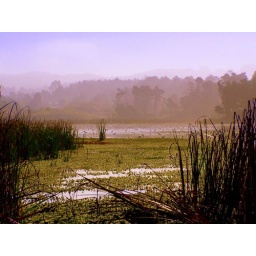
Under a big old sky | Out in a field of green